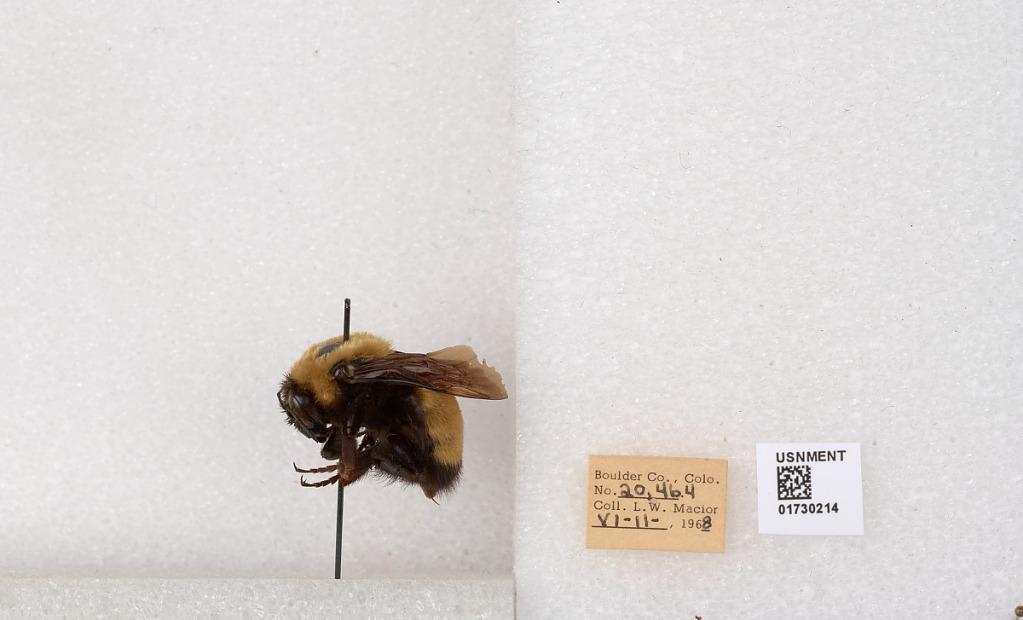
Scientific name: Bombus (Bombus) nevadensis Cresson